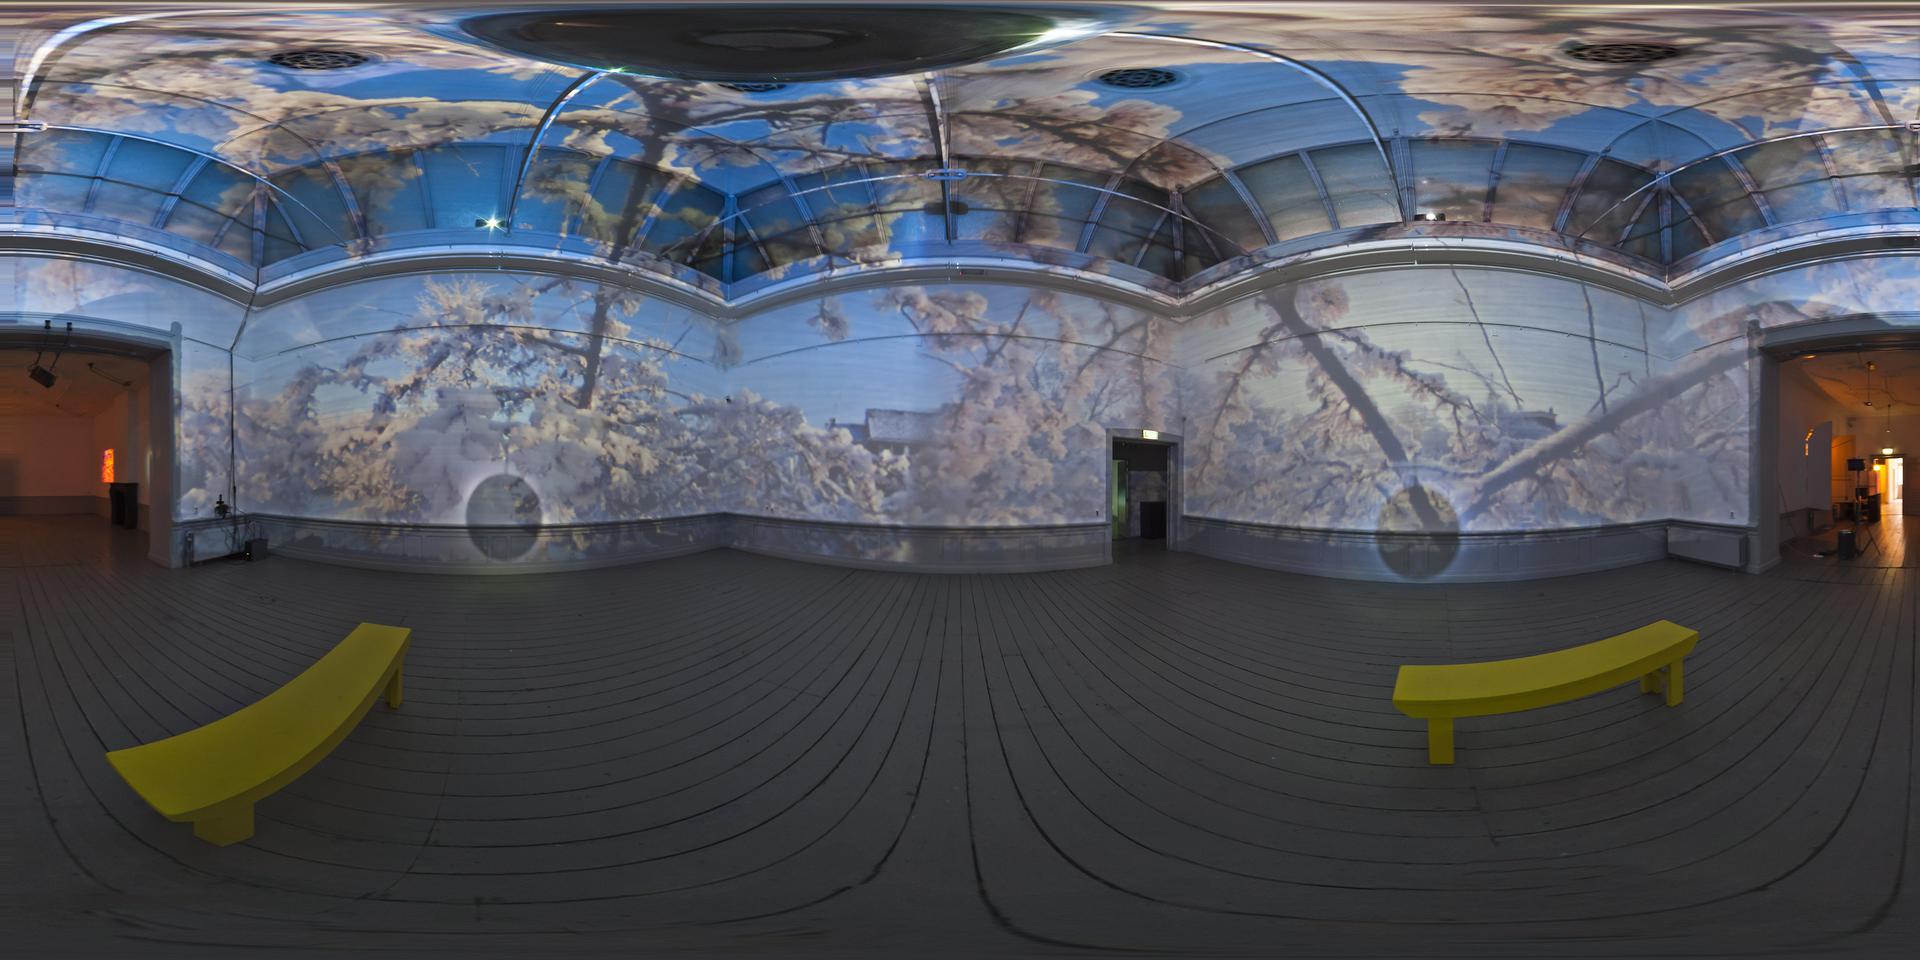
Referred object: The stool on the right side of the current view

Referred object: The bright yellow bench with smooth single-piece construction.